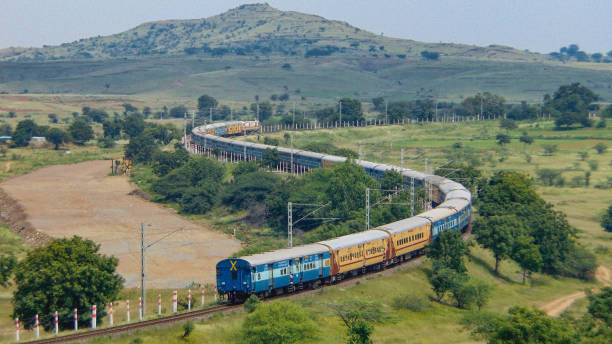
Vehicle type: Trains